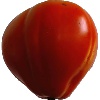
Label: Tomato 1